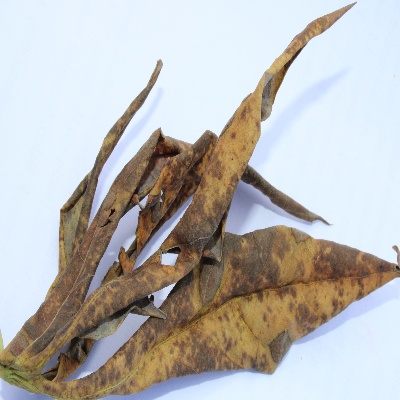
Crop: Cassava
Condition: bacterial blight